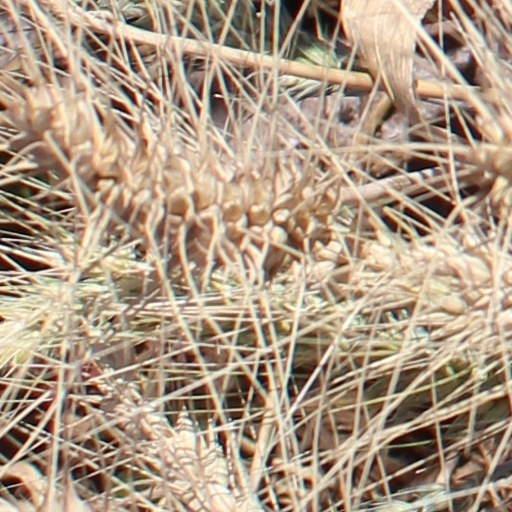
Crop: wheat